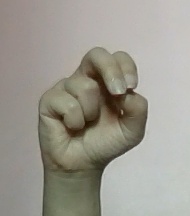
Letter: gaaf